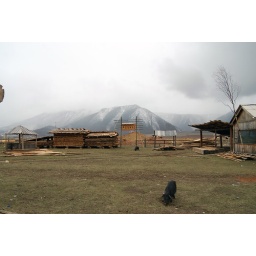
a little pig in front of the snow mountain